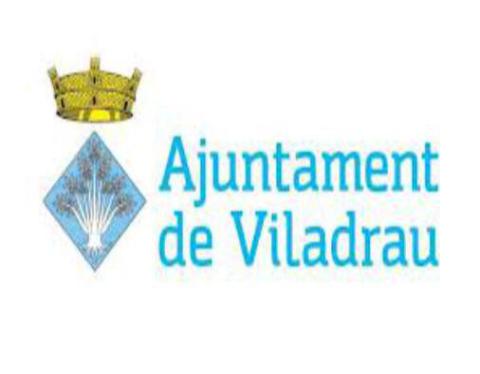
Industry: Food